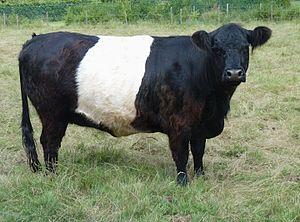
Vache Belted Galloway (Galloway ceinturée), photo prise en Belgique.